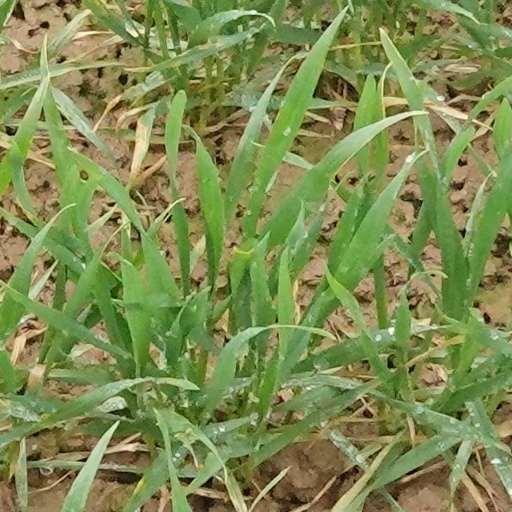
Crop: wheat